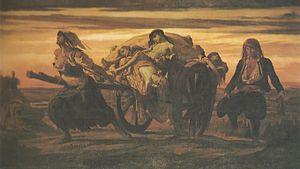
La peste noire ou mort noire est le nom donné par les historiens modernes à une pandémie de peste, principalement la peste bubonique, ayant sévi au Moyen Âge, au milieu du XIVᵉ siècle. Cette pandémie a touché l'Eurasie, l'Afrique du Nord et peut-être l'Afrique subsaharienne. Elle n'est ni la première ni la dernière pandémie de peste, mais elle est la seule à porter ce nom. En revanche, c'est la première pandémie à avoir été bien décrite par les chroniqueurs contemporains.
Notre-Dame de Kerdévot est une église catholique située dans la commune d'Ergué-Gabéric, en Bretagne. Monument dont la date de fondation n'est pas connue, elle est réédifiée au XVᵉ siècle en dévotion à la Sainte Vierge, après qu'une épidémie de peste a ravagé la région.